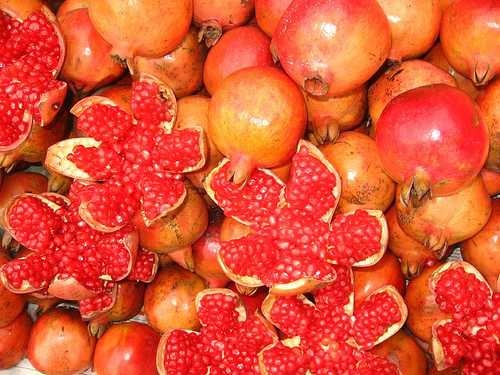
Label: Pomegranate